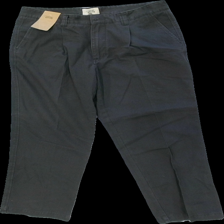
View: front
Type: Trousers
Category: Men
Brand: Not in the list
Brand text on label: camel active
Colors: Grey
Material: 100% cotton
Cut: Regular
Season: All
Damage location: top left
Damage 2 location: middle center
Damage 3 location: bottom right
Price range: 100-150
Recommended usage: Reuse
Description: grå byxor